Albanian literature

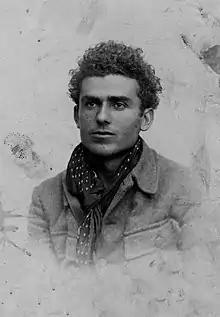
Petro Marko

Also another distinguished writer of Albanian Romanticism who was published in Albania and abroad was, Lazar Eftimiadhi. A graduate of Sorbone, he wrote several articles introducing the Albanian reader to major works of western literature. He also translated works of writers like Hans Christian Andersen, and collaborated with at Gjergj Fishta and others in many important translations. His collection of short stories titled ""Merushja"" is a pearl of Albanian Romanticism and Humanity and was published by several houses including a 1932 London Edition.